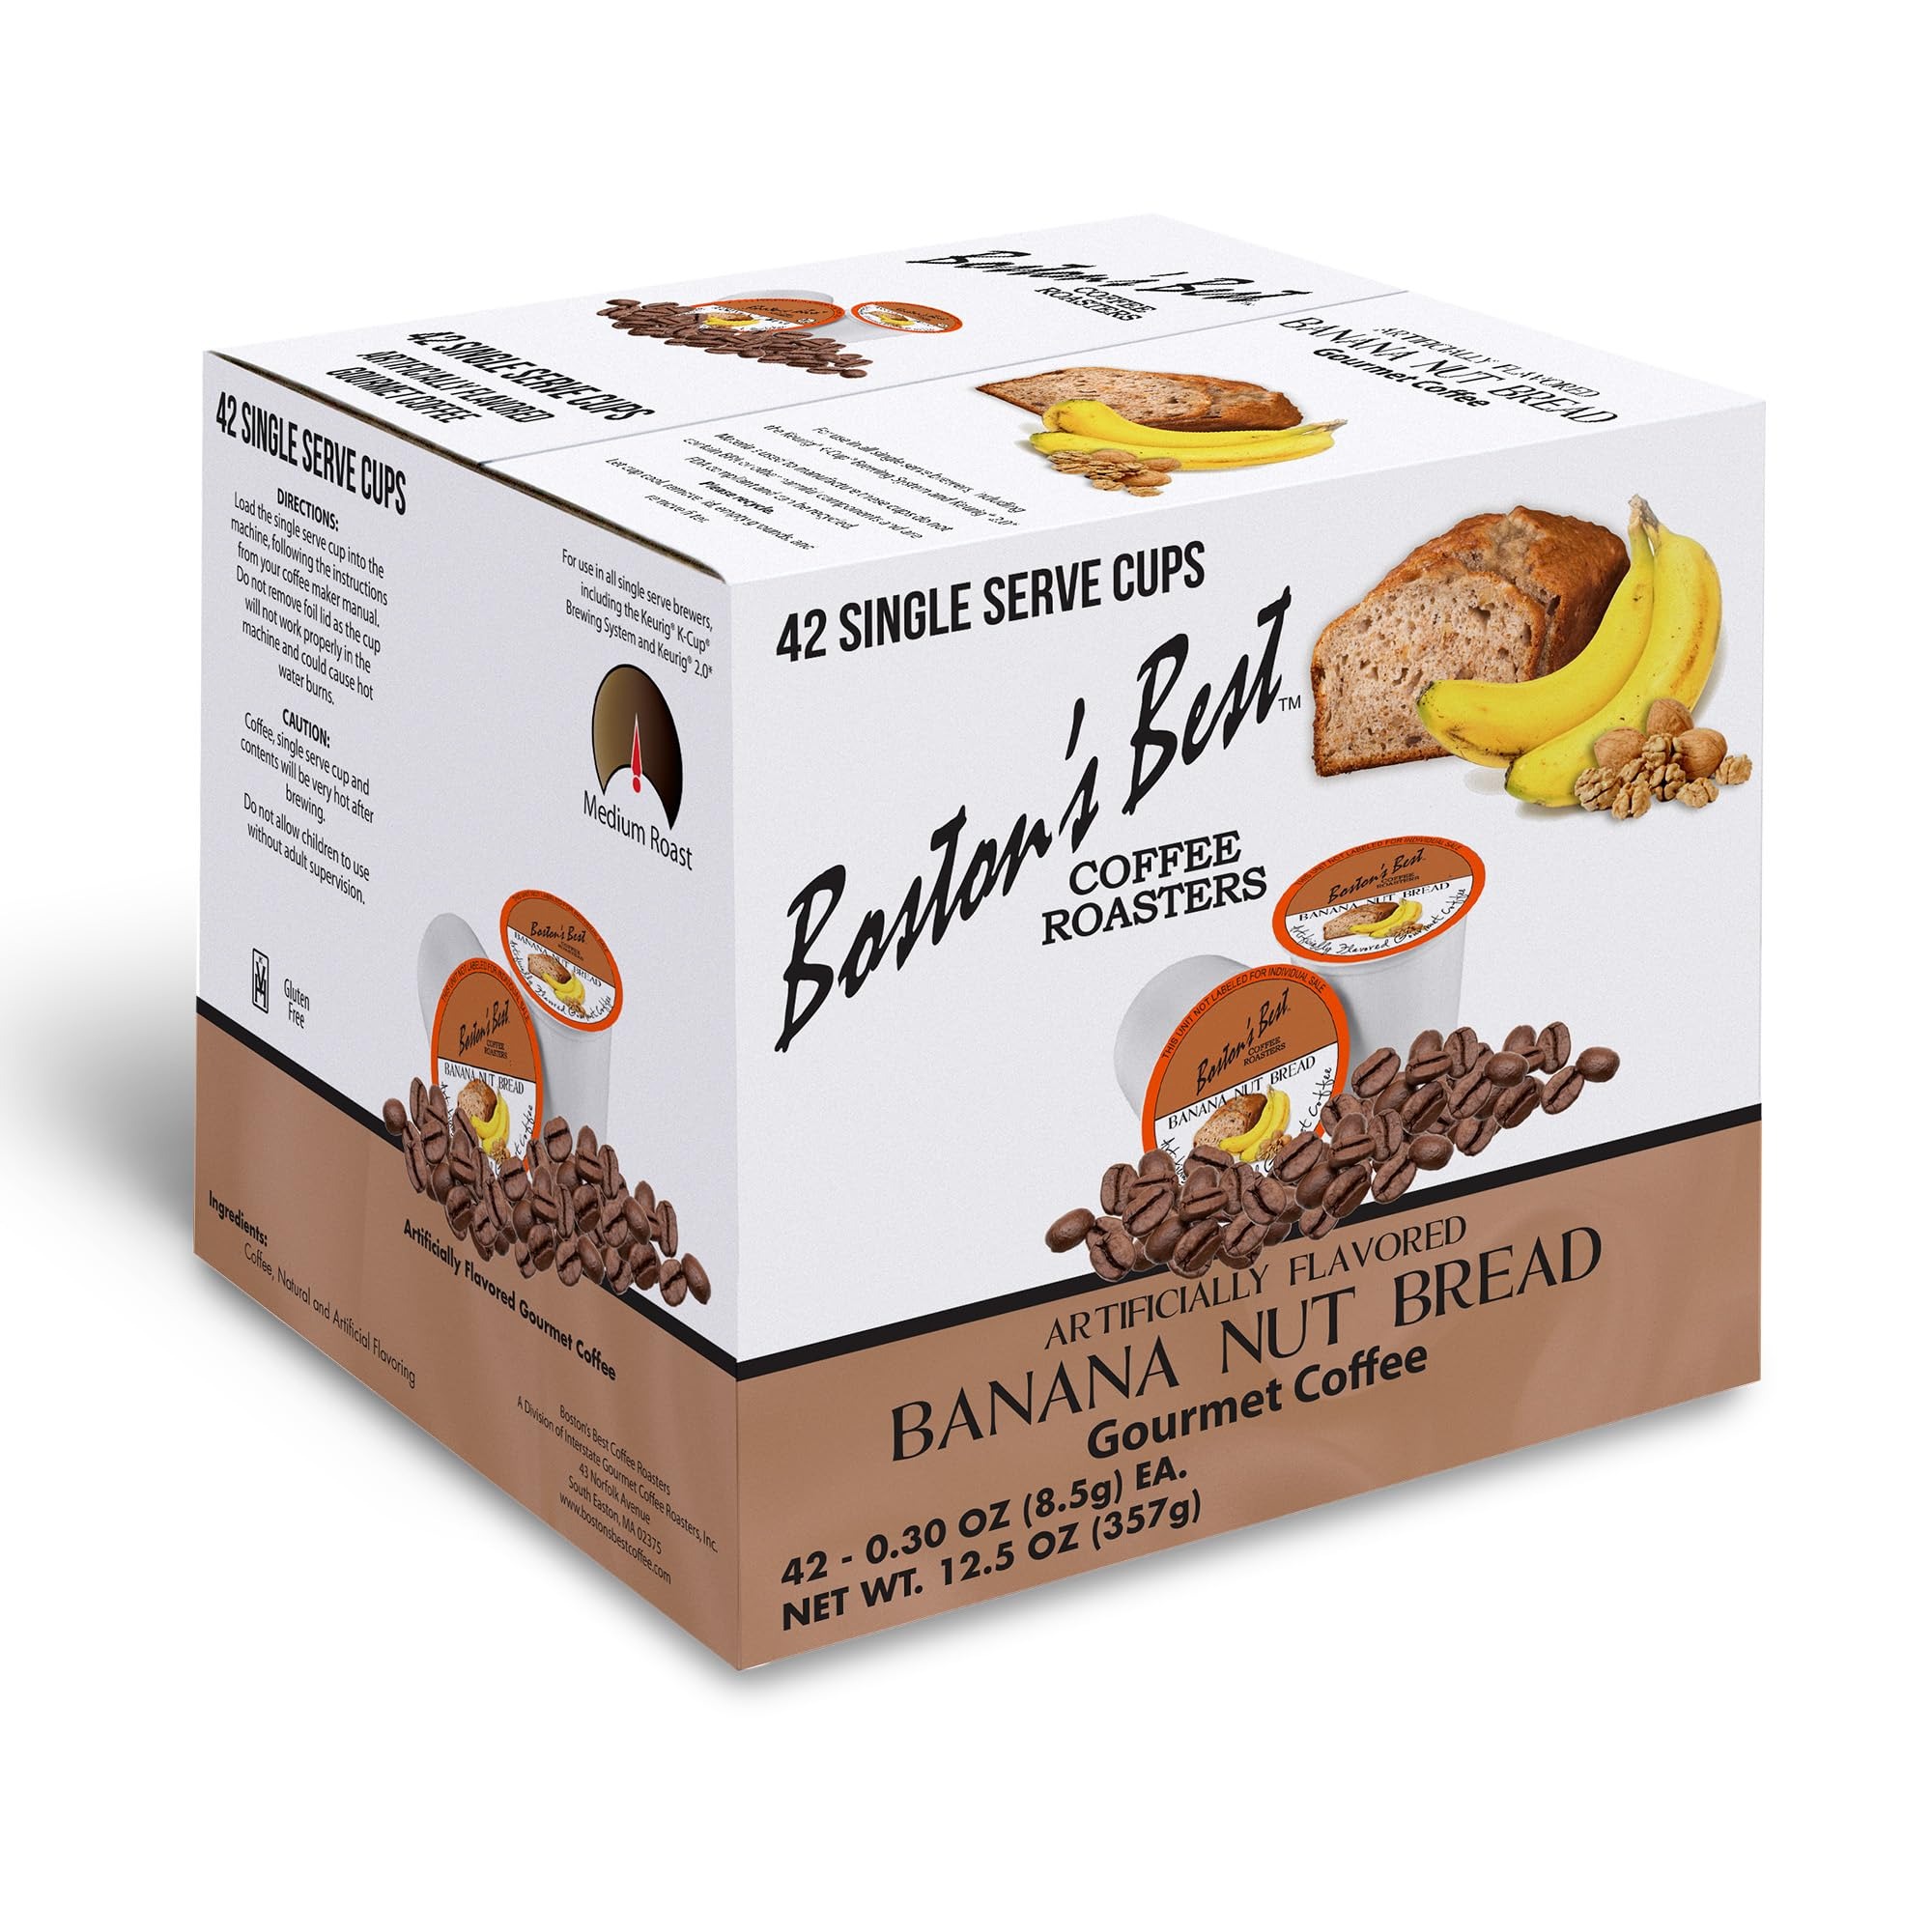
Item Name: Boston’s Best - Banana Nut Bread Flavored Delicious Gourmet Coffee Compatible with Keurig Coffee Maker - 42 Count (Pack of 1)
Bullet Point: Banana-Nut-Flavored Brew That’s Right for You - Go bananas over the decadent taste of Banana Nut Bread gourmet coffee. An enjoyable medium-roast nutty blend inspired by the taste of banana nut muffins & banana bread, each single-serve cup yields a delectable brew that hits the spot.
Product Description: <p>Feel your senses come alive with every sip of gourmet coffee from Boston’s Best Coffee. As our valued customer, expect no less than an excellent coffee that meets your expectations. We carefully craft each batch, so you can enjoy every cup of our widely celebrated brew.</p><p>Savor the Superior DifferenceThanks to our state-of-the-art Profile Roasting System, you can enjoy delectable coffee with a roasting profile that perfectly matches your preference. This system allows us to extract each bean’s excellent flavor. Our ability to maintain consistency in every roast combined with the flexibility &amp; versatility of our products sets Boston’s Best Coffee apart from the rest.&nbsp;</p><p>Maintaining Optimum Quality ThroughoutFrom sorting to packaging our delectable blends, we maintain excellent quality in every process. We even infuse all our packaged coffees with nitrogen to keep them fresh. To ensure that each batch of green coffee beans we import meets the desired flavor and our optimal standards, we taste and subject it to stringent trials.</p><p>Single-Serve Pod &amp; Ground Coffee BlendsOur coffee capsules come in 144, 96, 80, 72, 42, &amp; 12 counts of single-serve cups while our ground coffee is available in 11 oz. packs.&nbsp;</p><p>French Roast<br>French Vanilla<br>Vanilla Hazelnut<br>Hazelnut Decaf<br>Cinnamon Hazelnut<br>Maple Cinnamon<br>Breakfast<br>Donut Shop<br>Donut Shop Decaf<br>Pumpkin Spice<br>Hazelnut Creme<br>Colombian<br>Jamaican Me Crazy<br>Morning Glory<br>Private Reserve<br>Chocolate Raspberry<br>White Chocolate Cake<br>Aloha Coconut<br>Toasted Almond<br>Brown Toffee Crunch<br>Coffee Shop<br>Italian Roast<br>Mud Slide (in 11 oz. pack only)<br>Snick a Doodle (in 11 oz. pack only)<br>Blueberry (in 11 oz. pack only)</p><p>Assortment Blends<br>Fall<br>Holiday<br>Variety<br>Decaf</p><p>Savor the taste of perfection with every cup of brew from Boston’s Best Coffee.</p>
Value: 42.0
Unit: Count

Price: 35.49